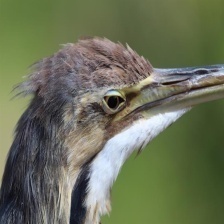
Species: AMERICAN BITTERN
Scientific name: BOTAURUS LENTIGINOSUS